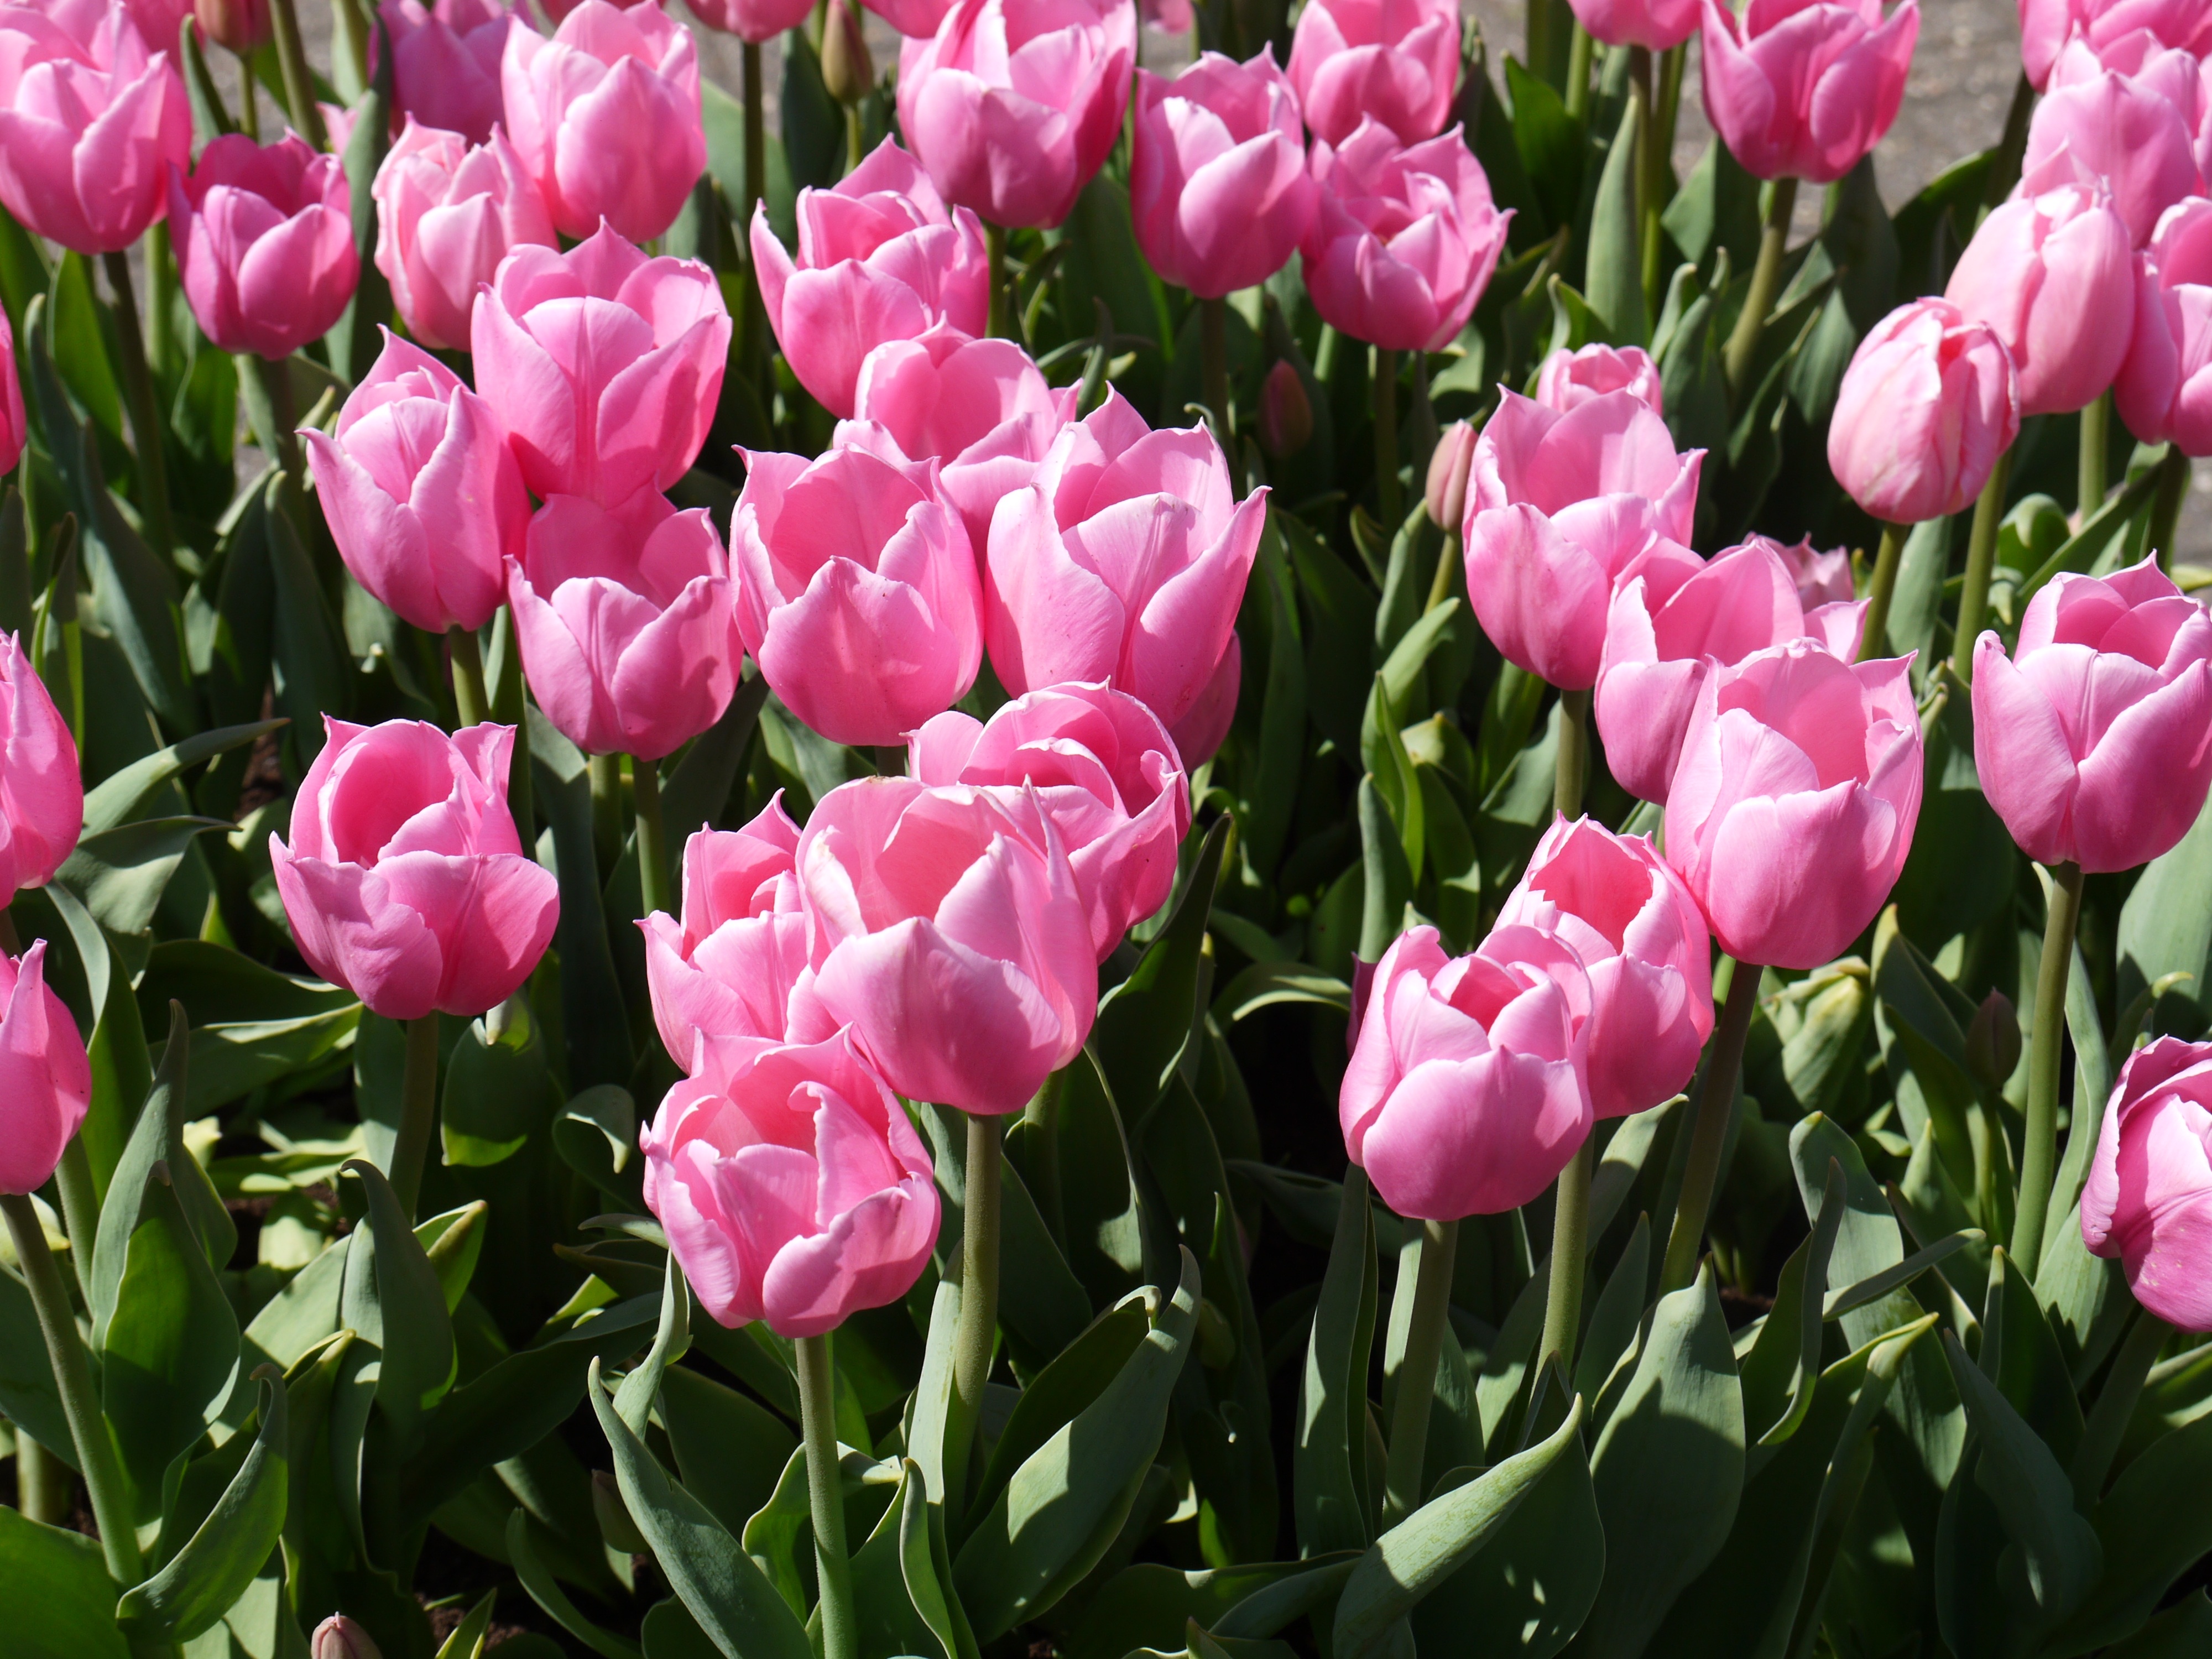
plant, flower, petal, tulip, natural, fresh, flowering plant, lily family, land plant